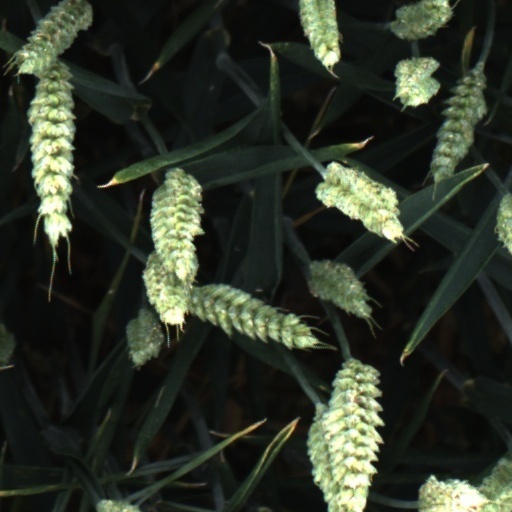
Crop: wheat